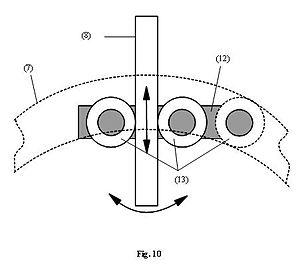
Transmission à variation continue sans adhérence (CVT) détail contact pièces (7) et (8)